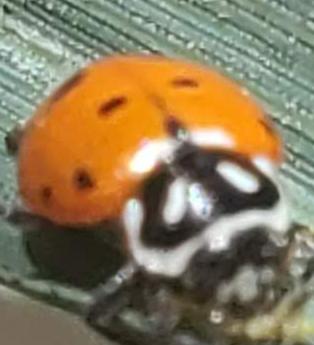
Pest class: predators